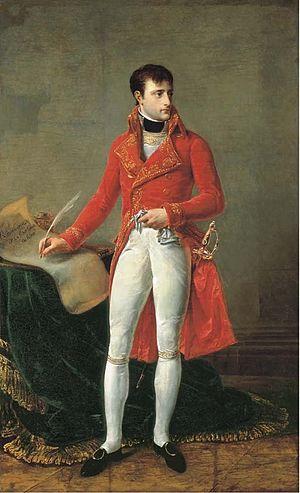
Cette page concerne l'année 1802 du calendrier grégorien. An X et An XI du calendrier révolutionnaire.